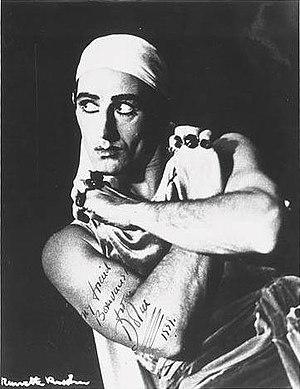
Sir Anton Dolin est un danseur et chorégraphe britannique né à Slinfold le 27 juillet 1904 et mort à Paris le 25 novembre 1983.